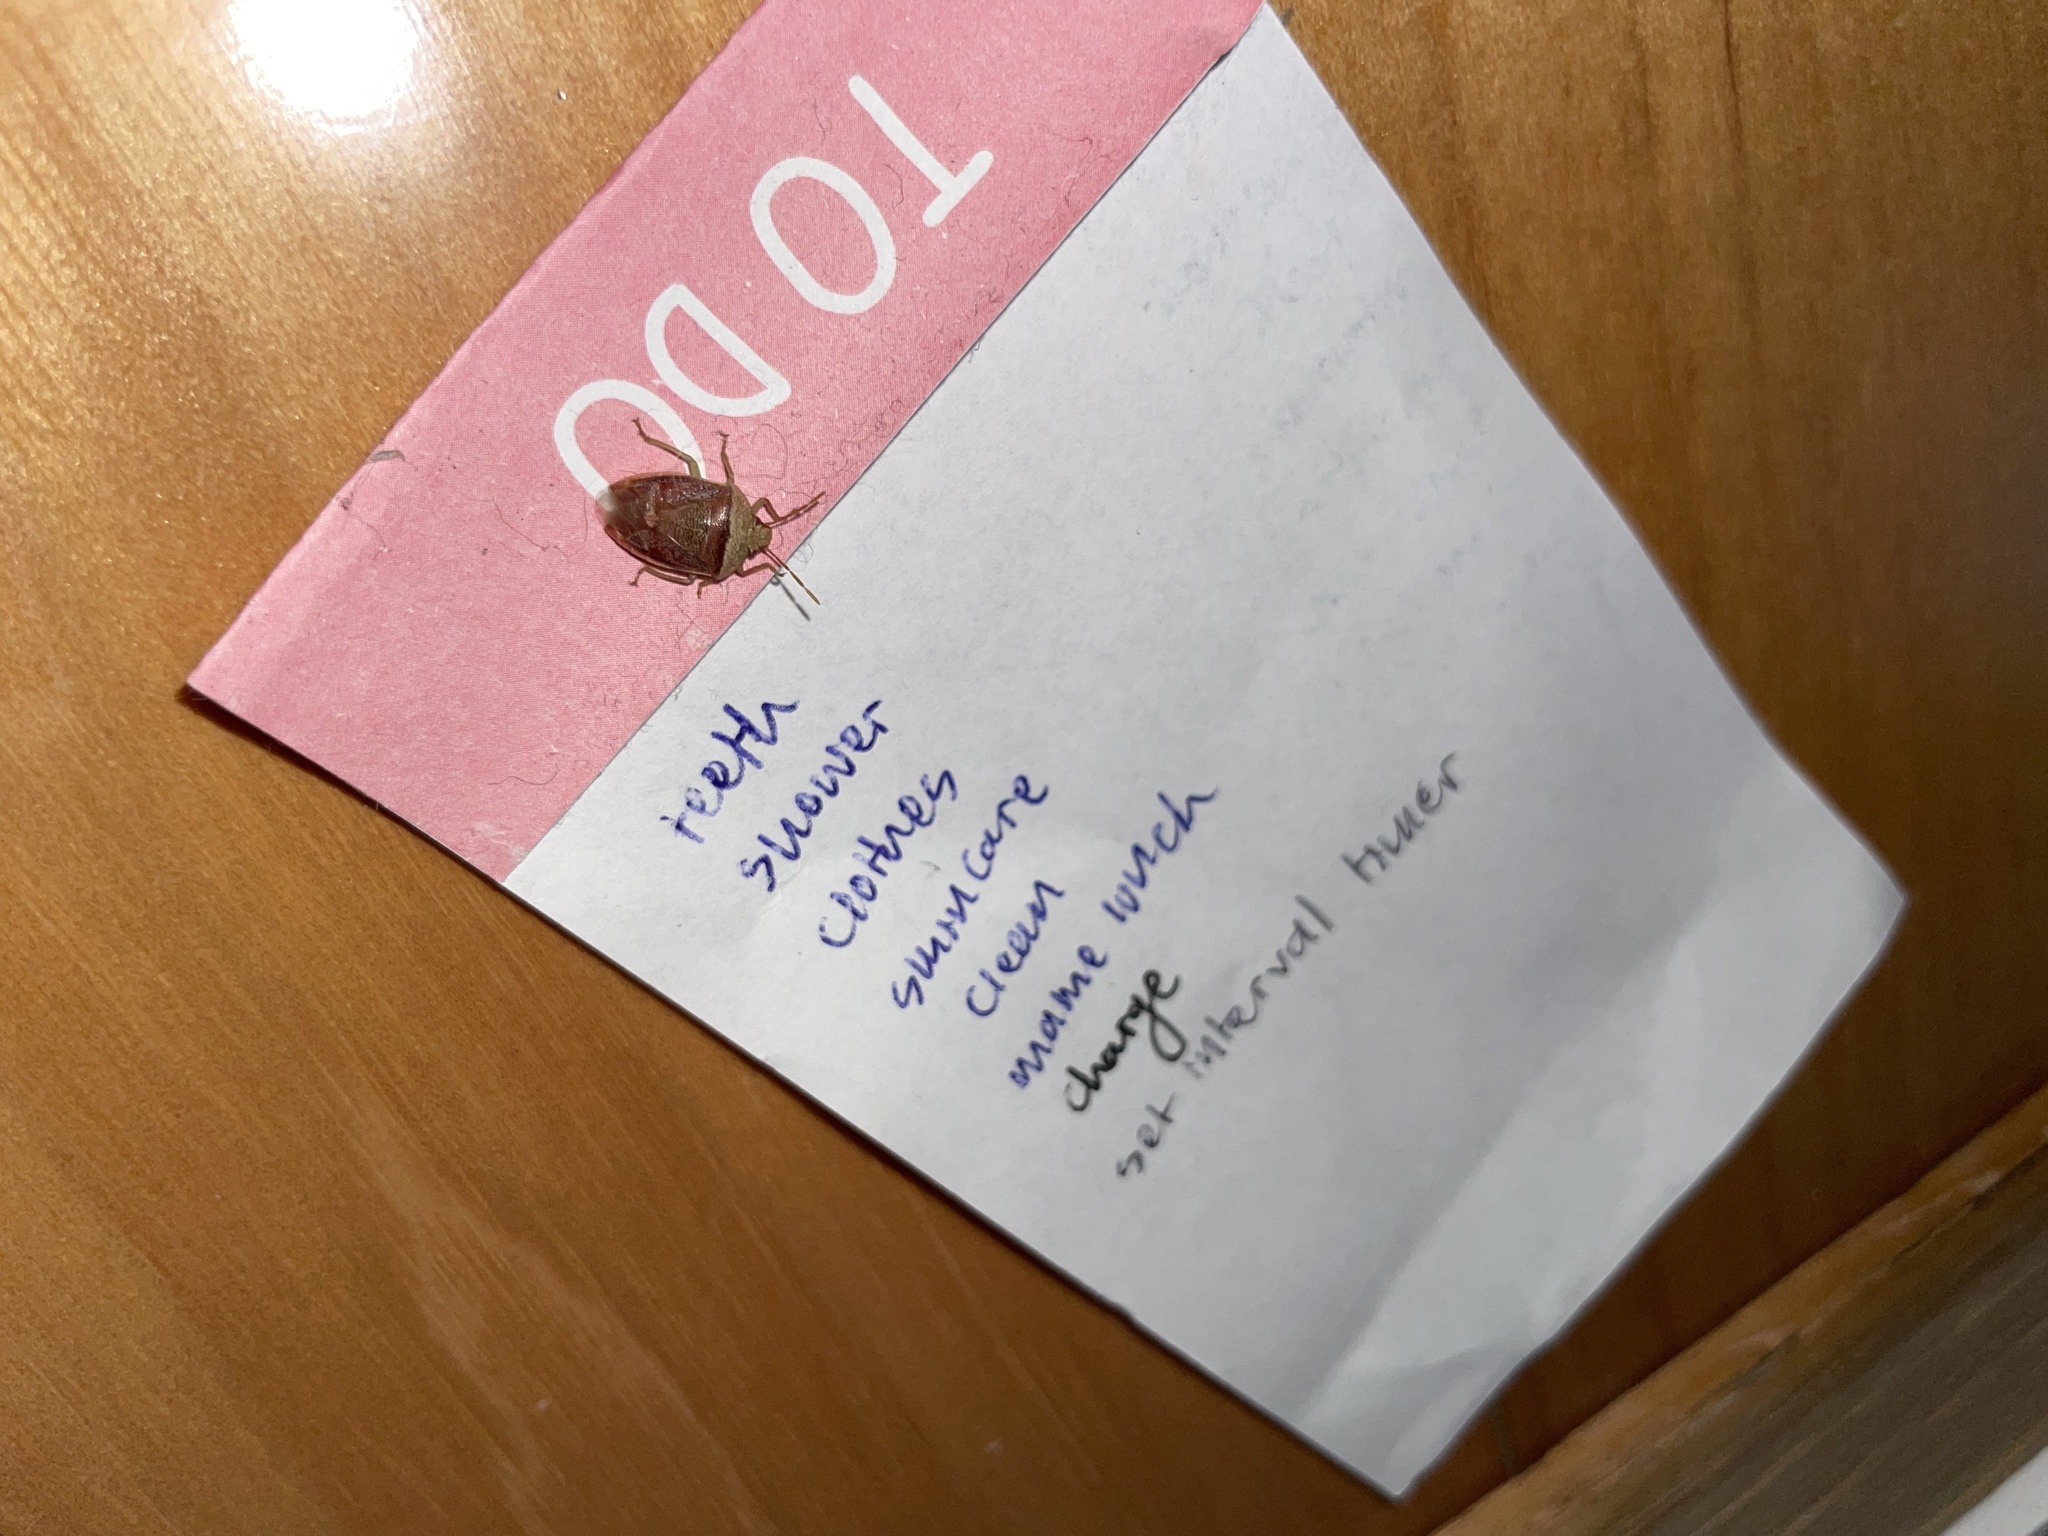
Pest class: stink_bug